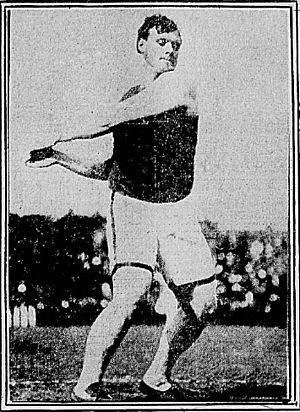
Marquis Francis « Bill » Horr est un athlète américain spécialiste du lancers. Affilié à l'Irish-American Athletic Club, il mesurait 1,83 m pour 93 kg.